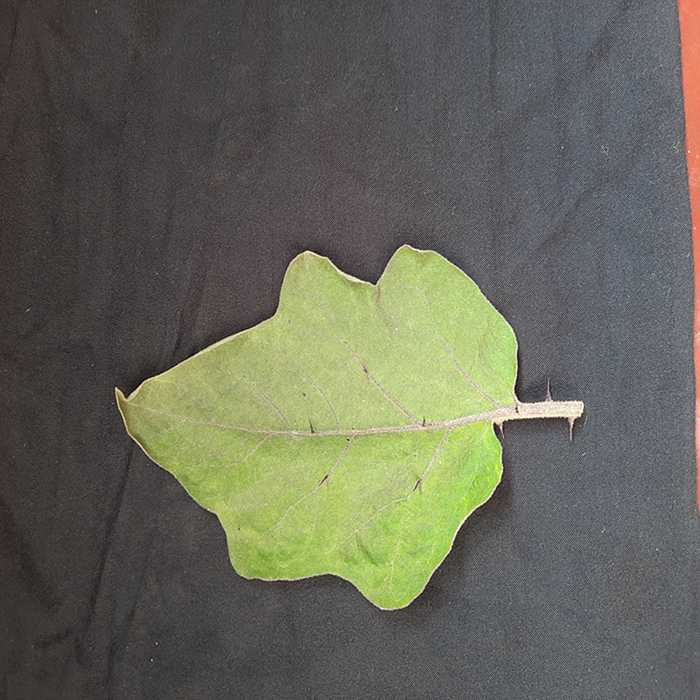
Plant: Eggplant
Label: Eggplant fresh leaf